Royal Stoa (Jerusalem)

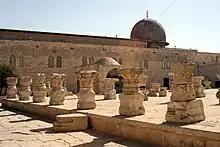
The former site of the Royal Stoa is now occupied by the Al-Aqsa Mosque

The site of the Royal Stoa is currently occupied by the Al-Aqsa Mosque, Islam's third-holiest shrine, and is therefore unavailable for archaeological exploration. Between 1968 and 1978, however, professor Benjamin Mazar of the Hebrew University of Jerusalem carried out excavations at the foot of the southern wall. These uncovered over 400 architectural fragments in the destruction debris below the site of the Stoa, some of which were incorporated in secondary use in later Byzantine and Umayyad construction. Despite their fragmentary nature, these provide some of the largest and richest Second-Temple era assemblages ever found, a testament to the splendor described by Josephus.